Táin Bó Flidhais

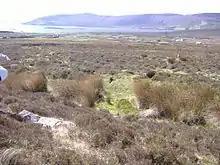
Dún Flidhais at Rathmorgan left of the hills in the background of Carrowmore Lake

"Táin Bó Flidhais" is not as well known as the "Táin Bó Cuailnge", but the story it relates is equally as complex and intricate. It includes many of the most important characters of Irish saga literature who appear in many of the cycles of legends from the period. Queen Maedbh, the Queen of Connacht, is one such individual, as are Cú Chulainn and the irresistible hero, Fergus mac Róich.